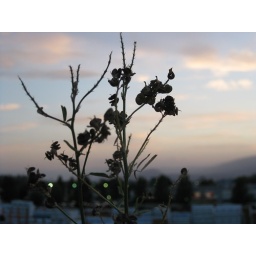
I was trying for another tree against the sky shot but the lights were a bonus